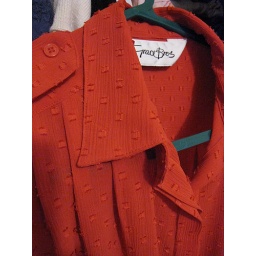
cute red Grace Bros brand shirt I found in a shop in the mountains.